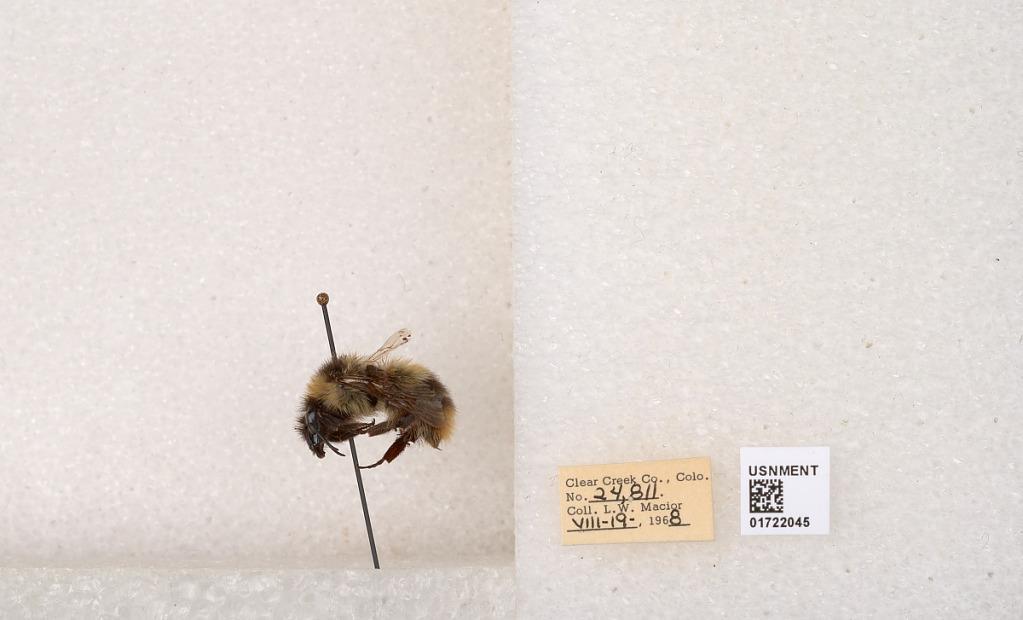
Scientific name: Bombus kirbyellus
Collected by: L. Macior
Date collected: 1968-8-19
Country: United States
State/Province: Colorado
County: Clear Creek
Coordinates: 39.6891, -105.644